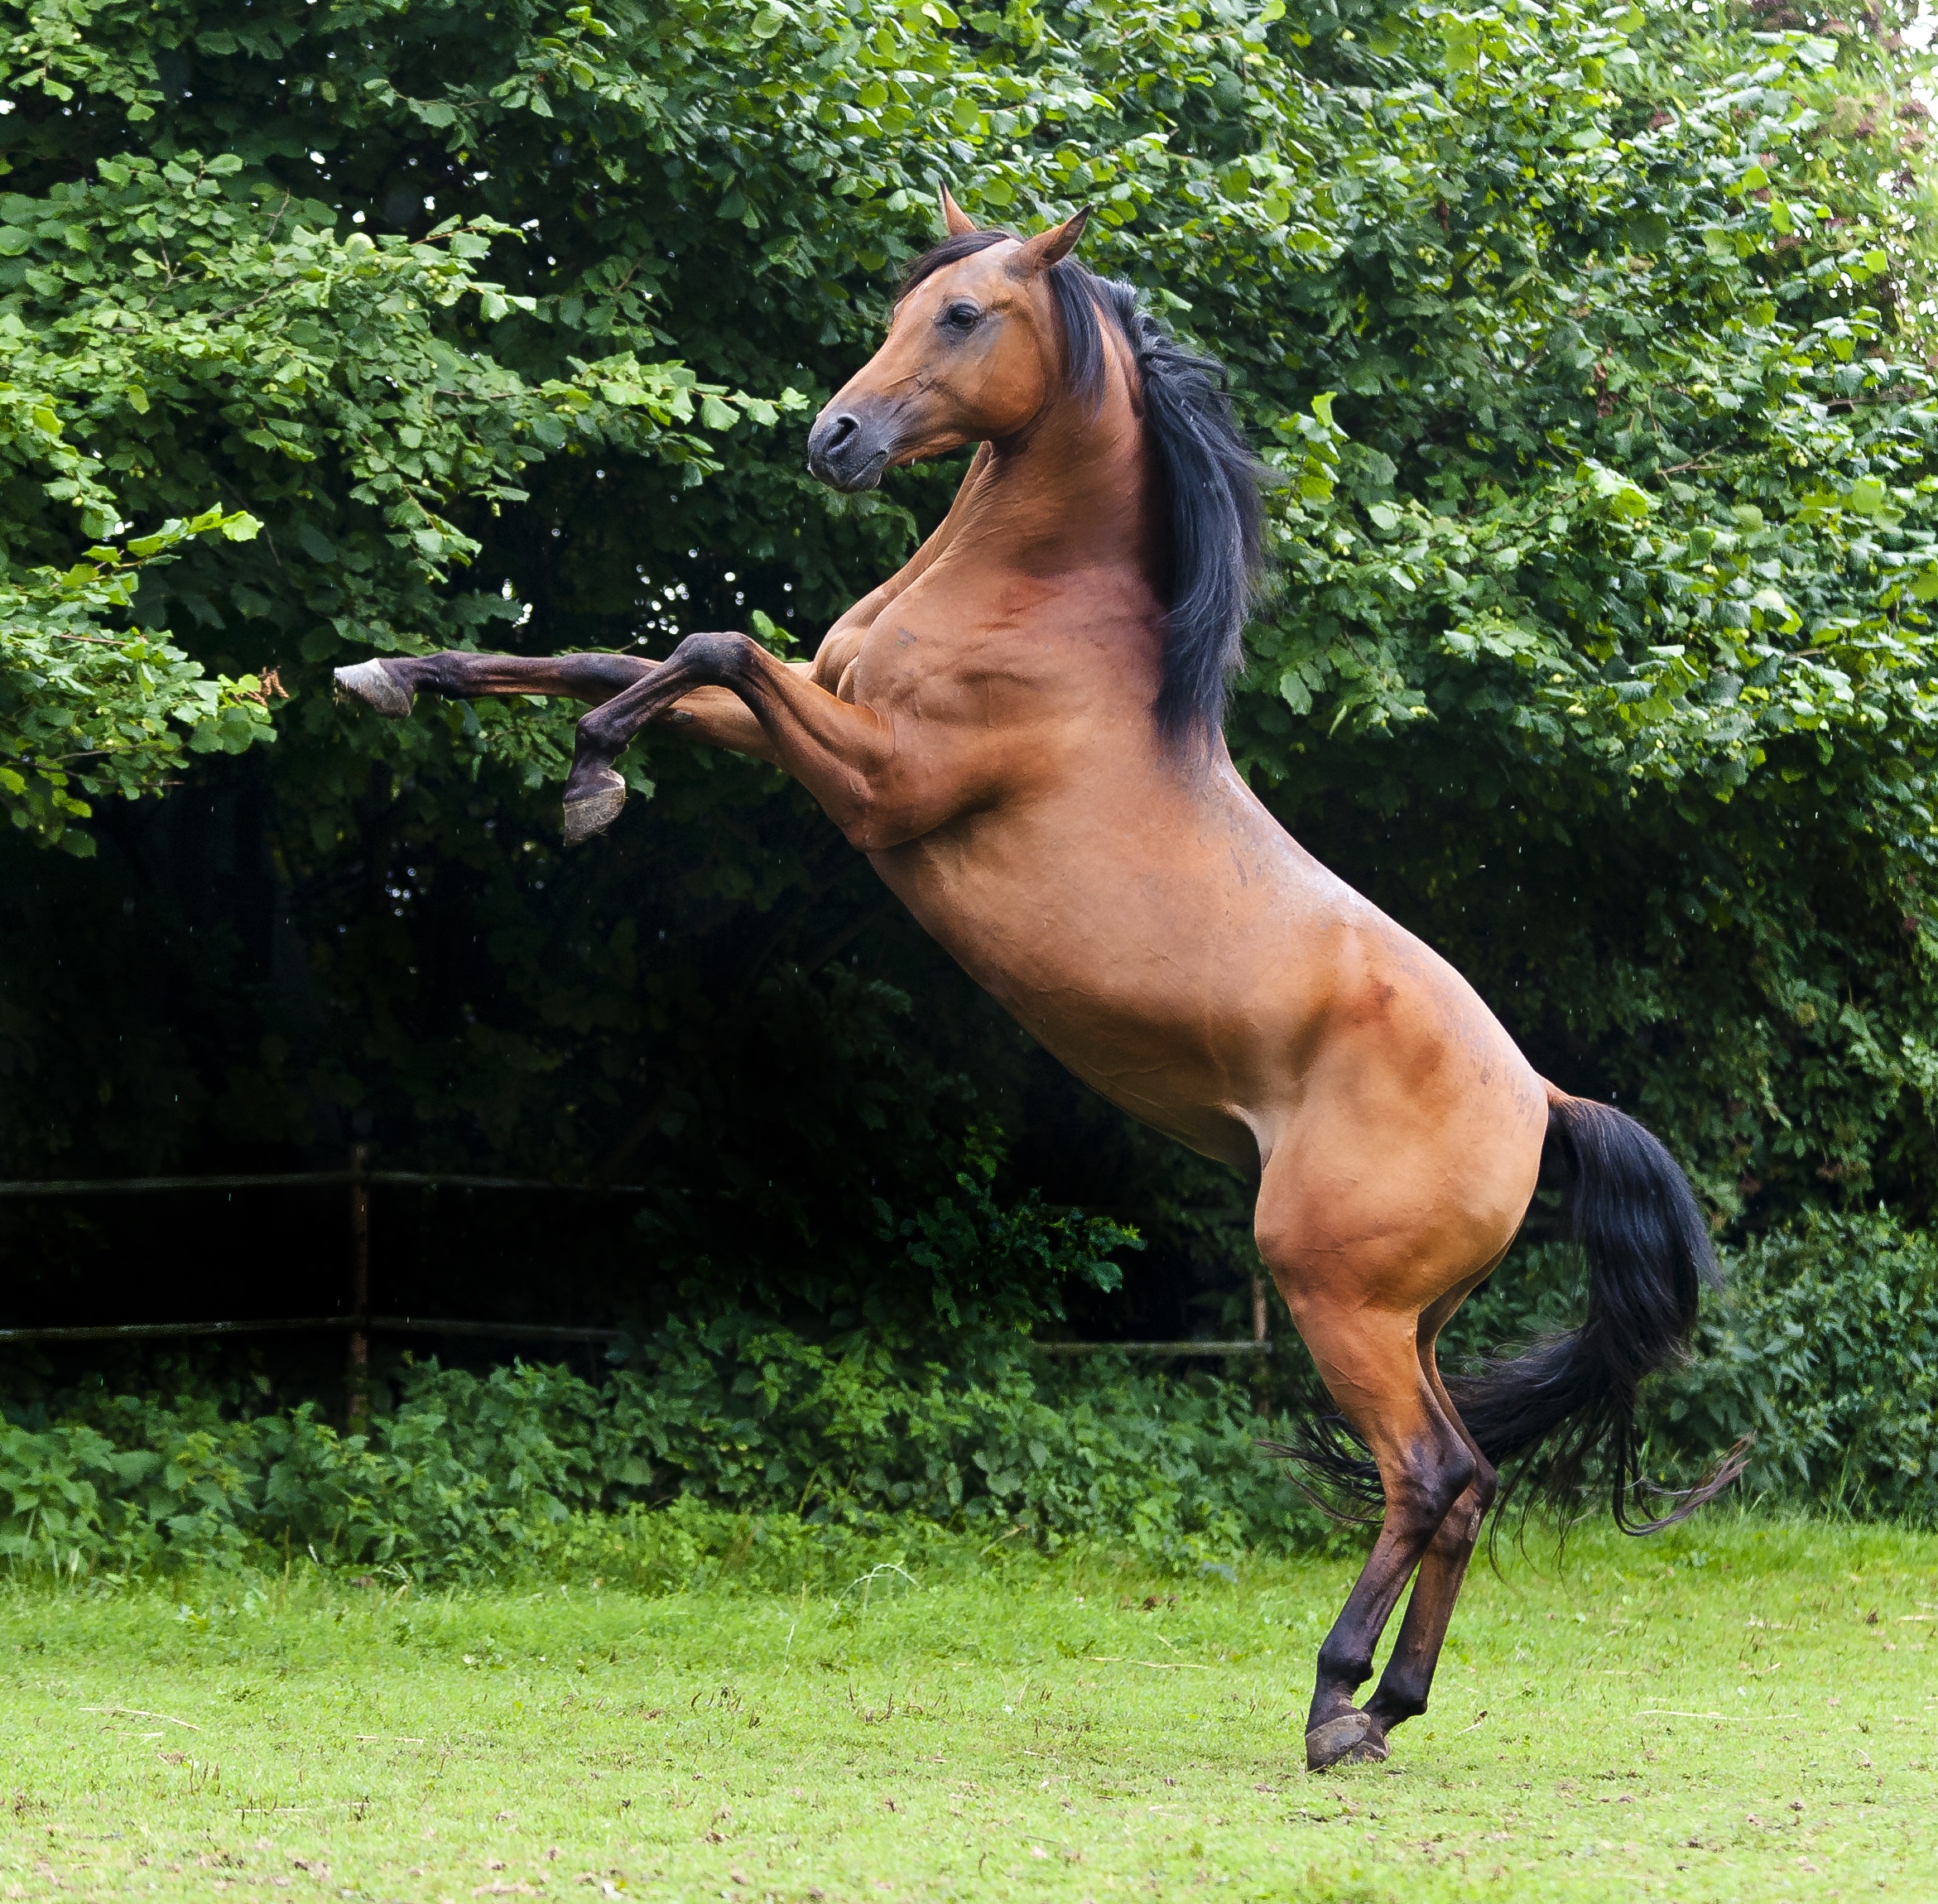
animal, horse, mammal, stallion, mane, ride, vertebrate, mare, animal portrait, arabian horse, thoroughbred arabian, pferdeportrait, arabs, eventing, horse like mammal